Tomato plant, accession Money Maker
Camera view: horizontal (90 deg, fisheye); turntable rotation: 0 degrees
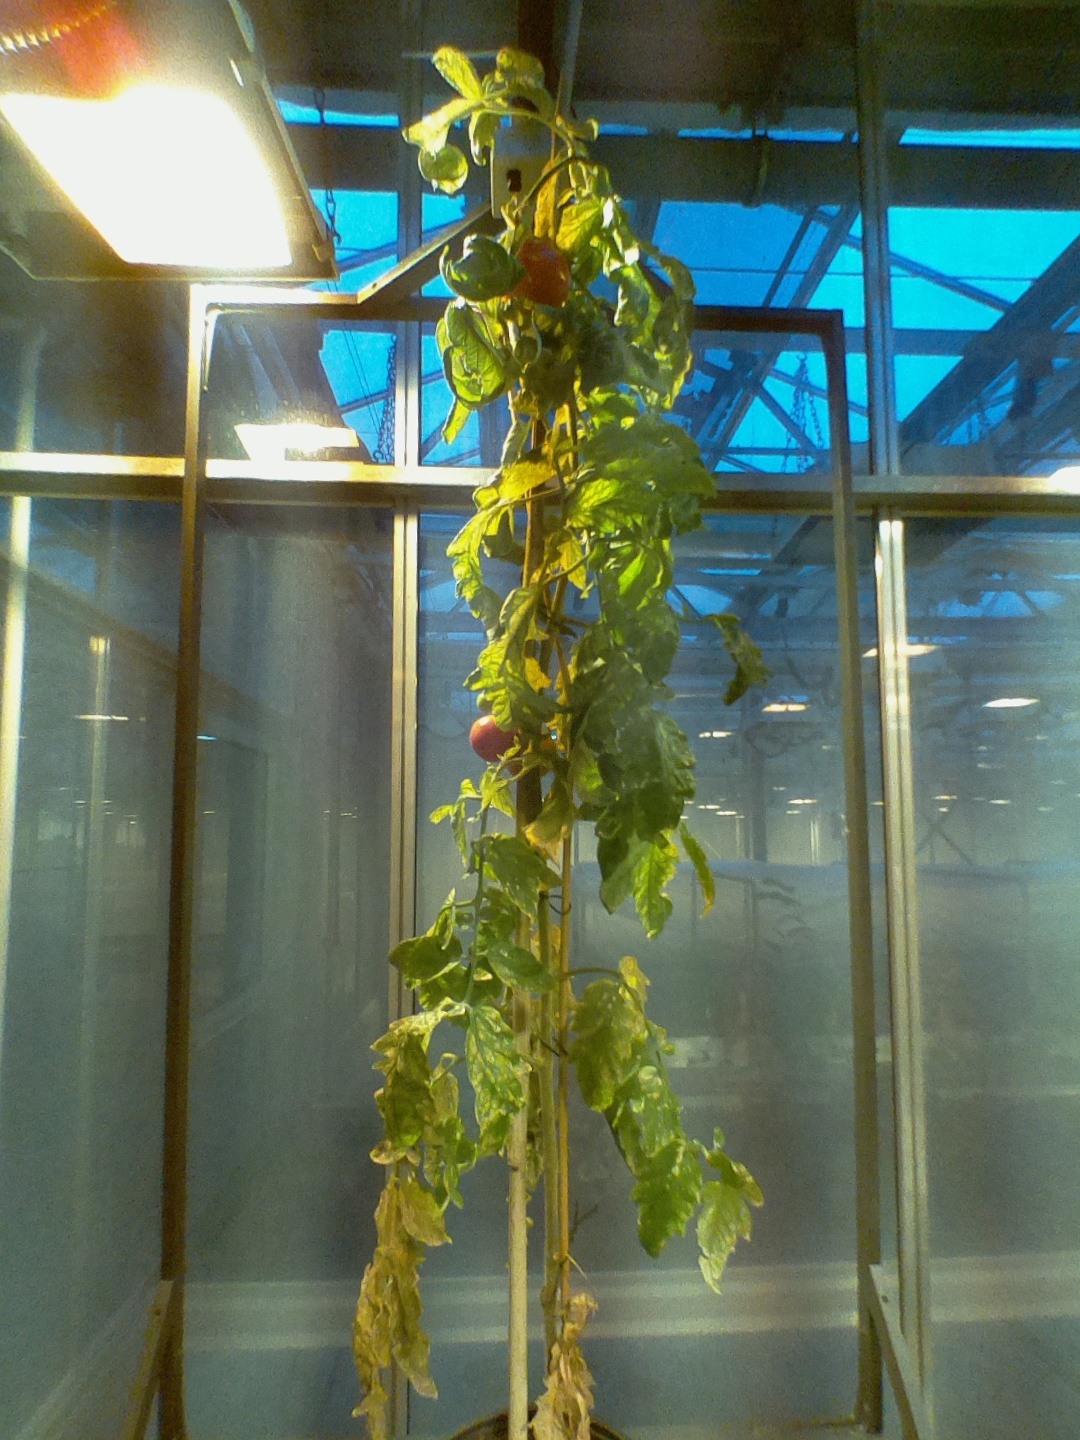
BBCH growth stage 84: 40%-50% of fruits show typical fully ripe color